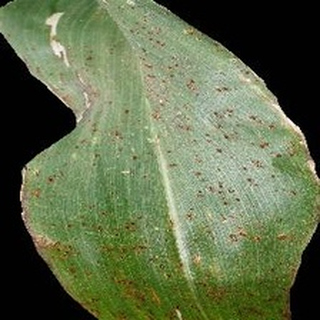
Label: corn_common_rust